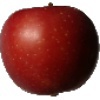
Label: Apple Braeburn 1